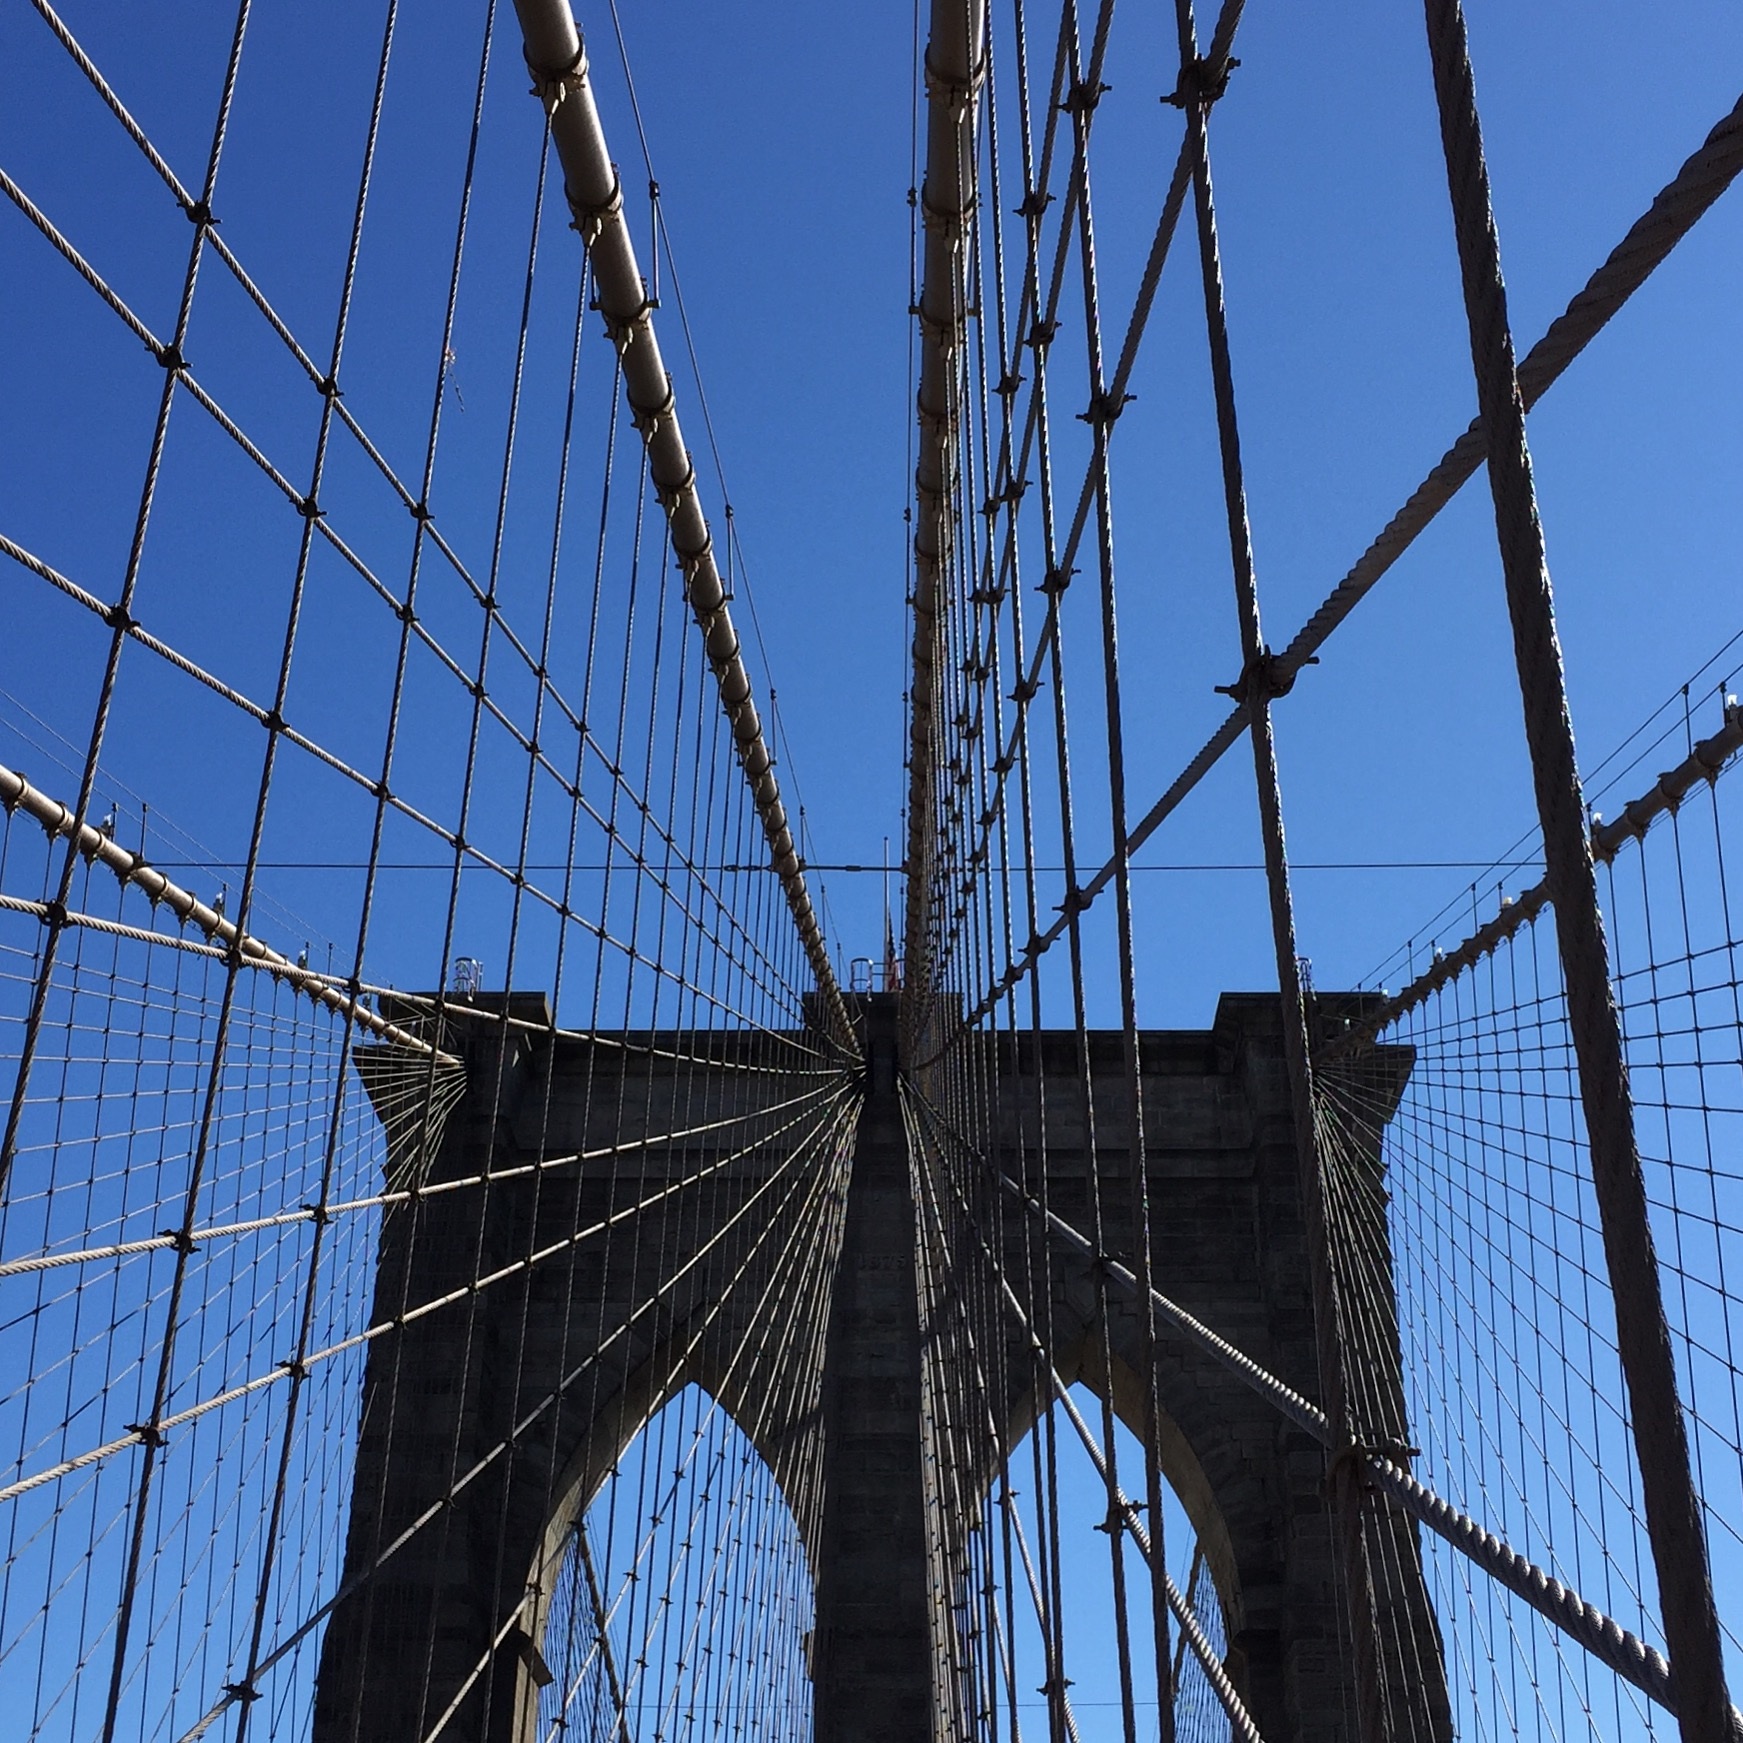
sky, bridge, skyscraper, ship, line, reflection, vehicle, tower, mast, facade, blue, electricity, sail, cable stayed bridge, transmission tower, electrical supply, overhead power line